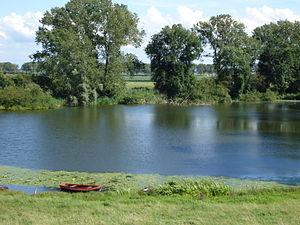
Kessel est un village de la commune néerlandaise d'Oss dans la province du Brabant-Septentrional sur la rive gauche de la Meuse.